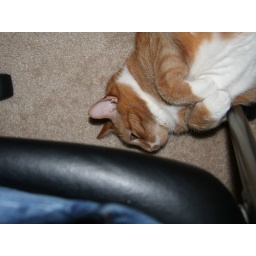
Mars doing his cute routine by my desk chair